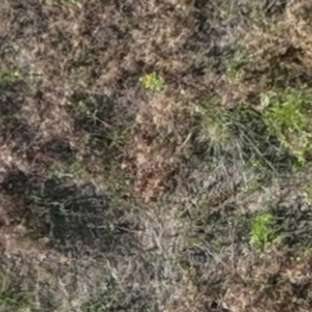
Month: july